Human trafficking in Papua New Guinea

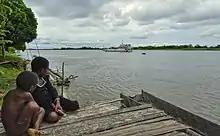
Papua New Guinea

In 2009, Papua New Guinea was a source, destination, and transit country for men, women, and children subjected to trafficking in persons, specifically forced prostitution and forced labor. Women and children were subjected to commercial sexual exploitation and involuntary domestic servitude; trafficked men were forced to provide labor in logging and mining camps. Children, especially young girls from tribal areas, were most vulnerable to being pushed into commercial sexual exploitation or forced labor by members of their immediate family or tribe. Families traditionally sold girls into forced marriages to settle their debts, leaving them vulnerable to involuntary domestic servitude, and tribal leaders trade the exploitative labor and service of girls and women for guns and political advantage. Young girls sold into marriage were often forced into domestic servitude for the husband's extended family. In more urban areas, some children from poorer families were prostituted by their parents or sold to brothels. Migrant women and teenage girls from Malaysia, Thailand, China, and the Philippines were subjected to forced prostitution, and men from China were transported to the country for forced labor.